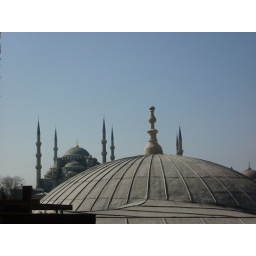
looking out a window in the hagia sofia, you can see the blue mosque.